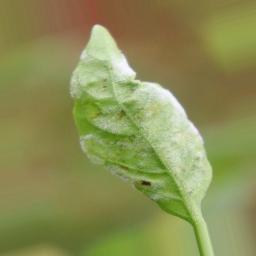
Label: powdery mildew